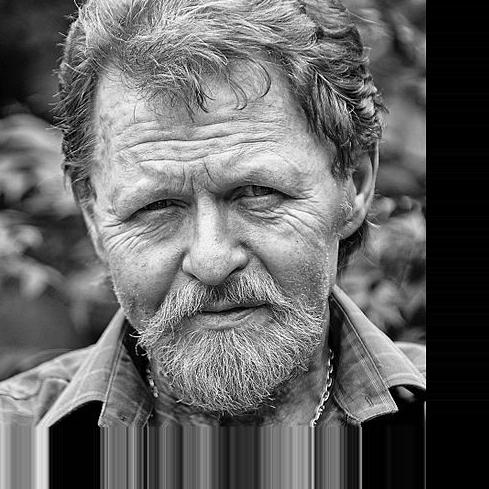
Age: 70